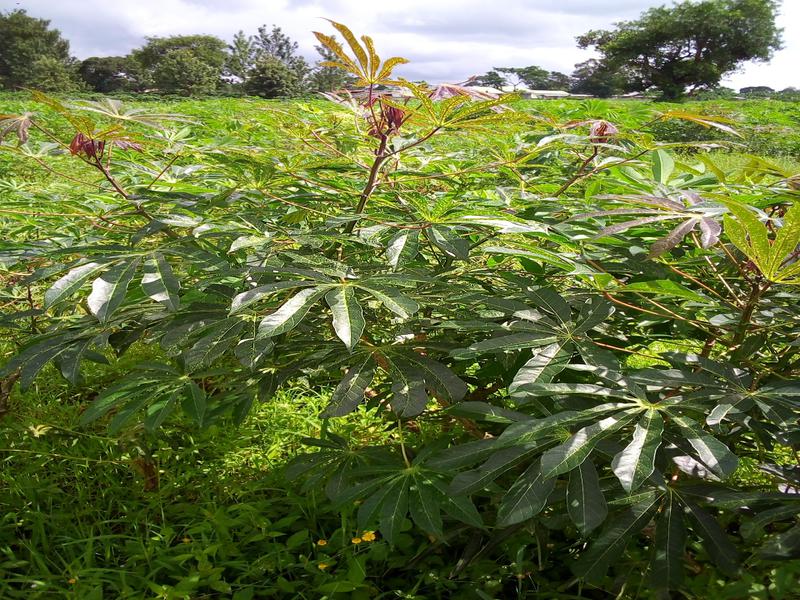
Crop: cassava
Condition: healthy